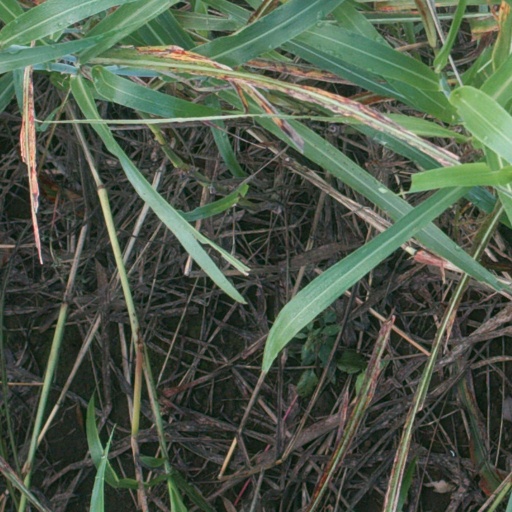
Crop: sorghum